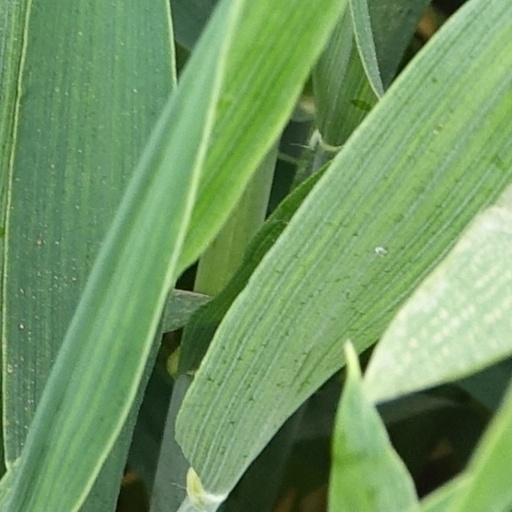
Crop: wheat